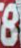
Number: 8